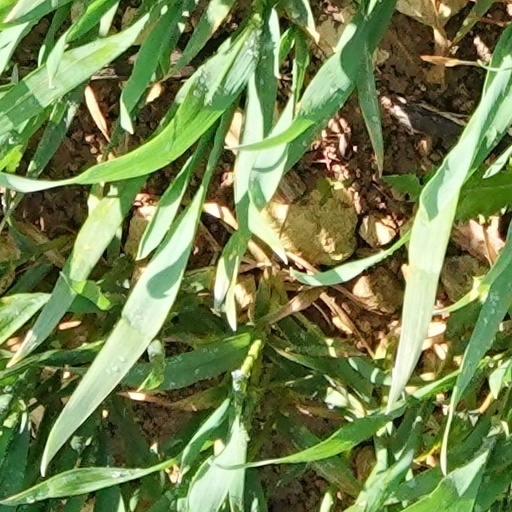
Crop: wheat